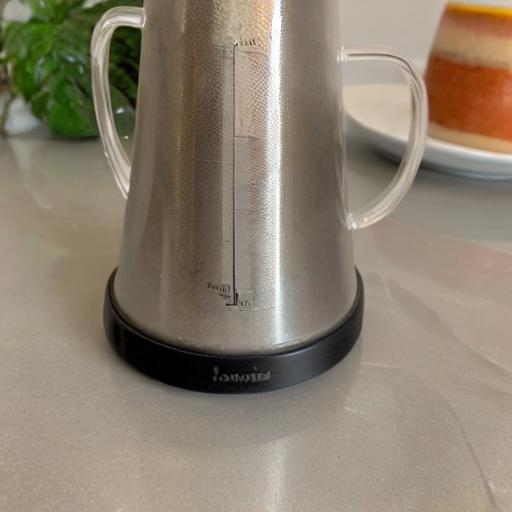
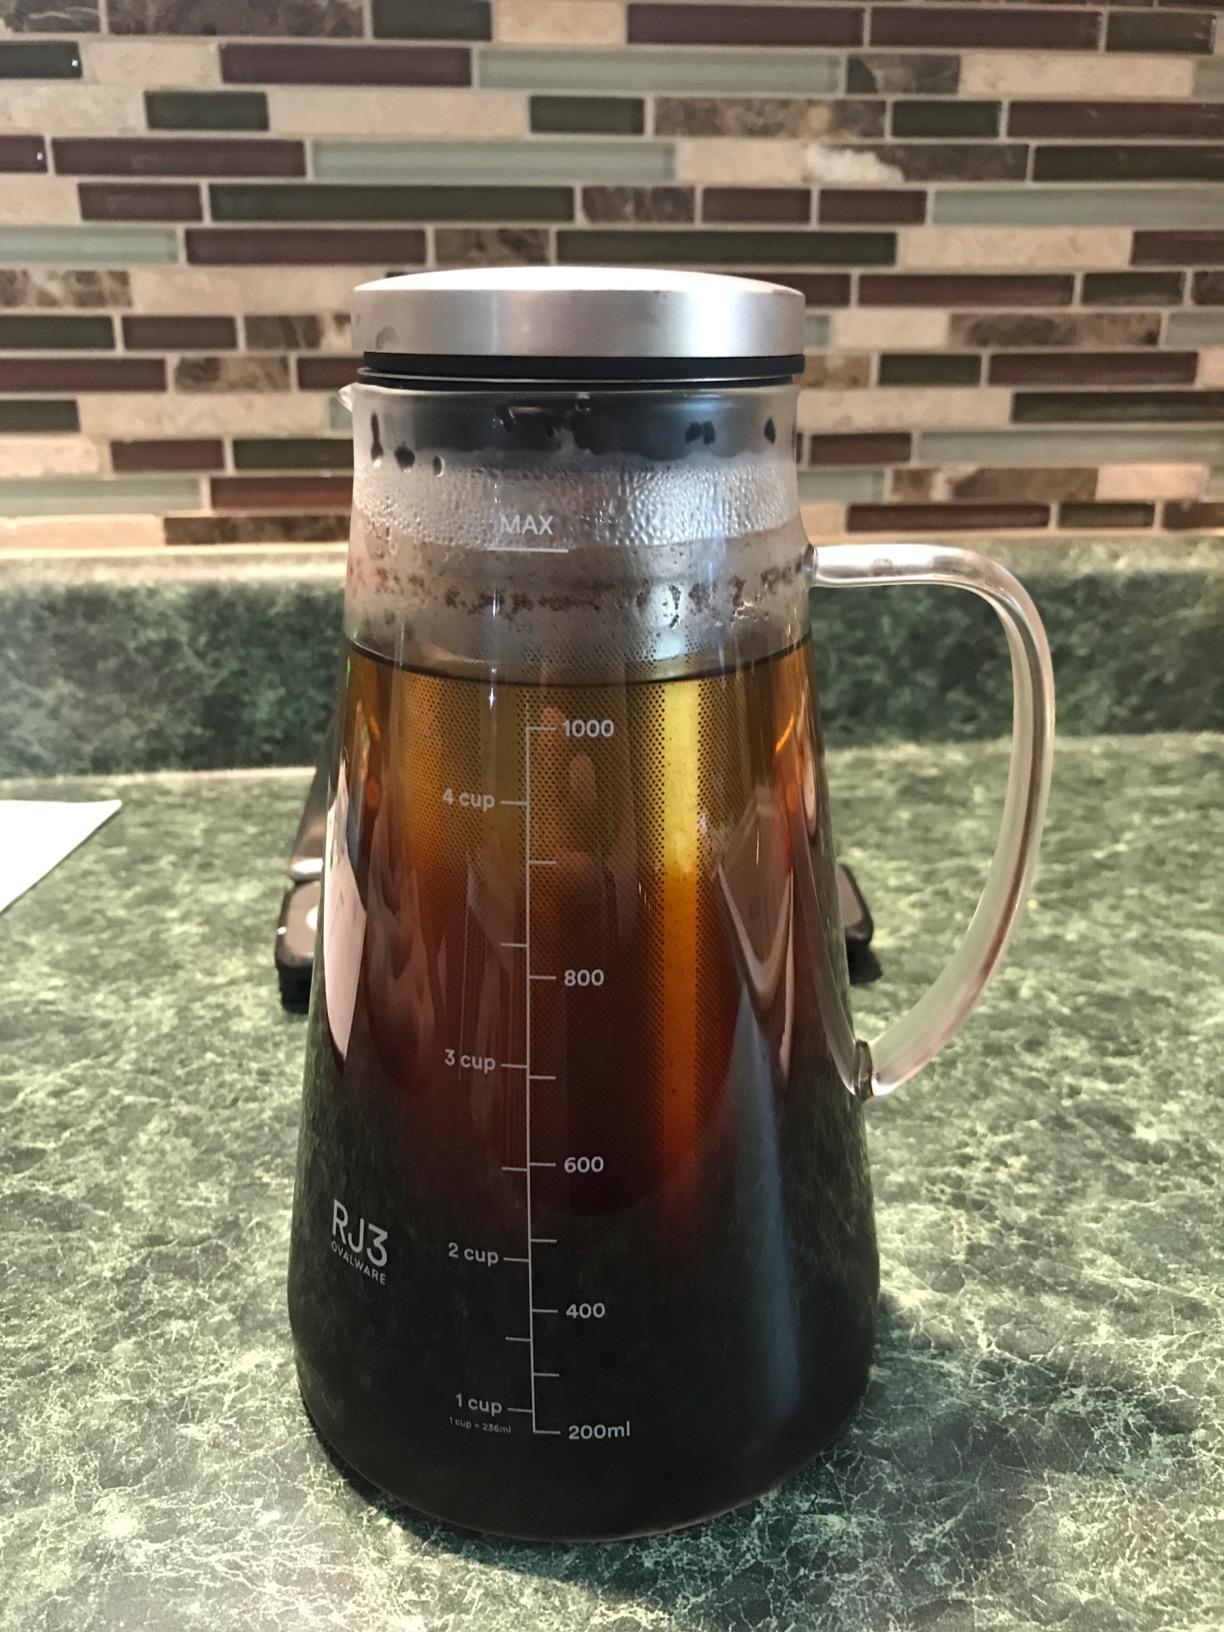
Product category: items_tea
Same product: no